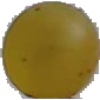
Label: white_grape